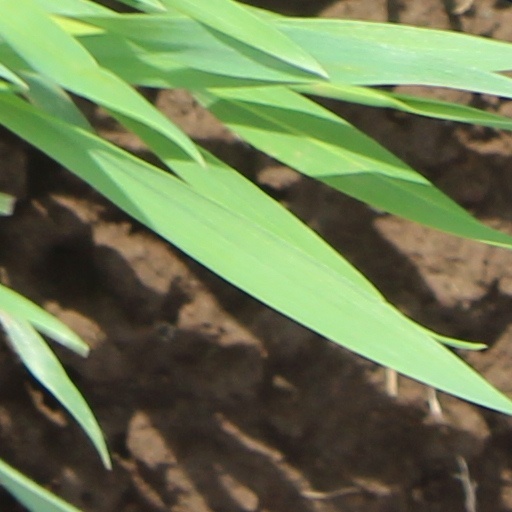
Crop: wheat